Elections in the Roman Republic

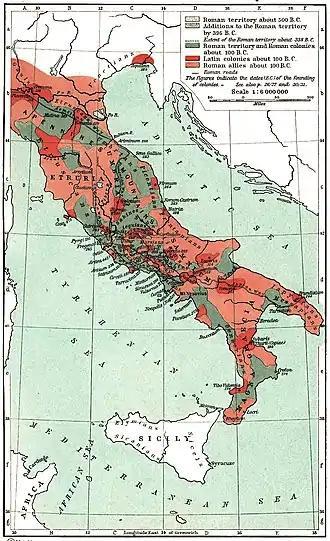
Prior to the Social War, the areas in red were allies to Rome. By its conclusion, those areas were annexed to the republic and the free men living there enfranchised. The almost-doubling of the citizenry had major impacts on elections in the late republic.

Elections customarily took place around the same time each year in the centuriate and tribal assemblies under similar procedures. After Sulla's constitutional reforms, this was normally in July (then called Quintilis). A proclamation was issued by the magistrate who would oversee the elections in a public meeting – a "contio" – which was memorialised in writing and posted publicly.